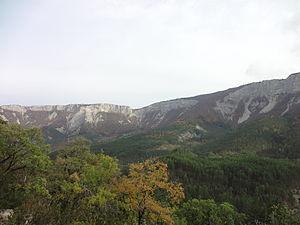
Valbelle est une commune française, située dans le département des Alpes-de-Haute-Provence en région Provence-Alpes-Côte d'Azur.